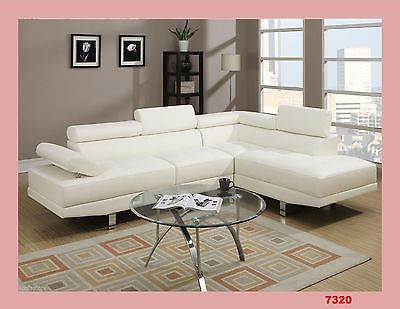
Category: sofa